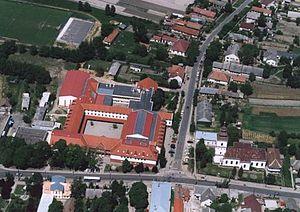
Hajdúsámson est une ville et une commune du comitat de Hajdú-Bihar en Hongrie.